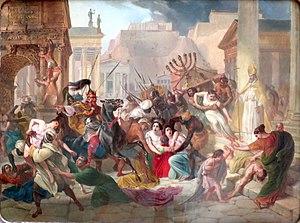
Genséric, aussi connu sous le nom de Gaiseric ou Geiseric, né vers 389, près du lac Balaton, et mort le 25 janvier 477, à Carthage, est un roi des Vandales et des Alains, de 428 à 477, et le fondateur du royaume vandale en 429. Il est l'un des principaux acteurs de la chute de l'Empire romain d'Occident, au Vᵉ siècle. Au cours de ses presque 50 années de règne, il élève les Vandales, une tribu germanique relativement insignifiante, au rang de puissance méditerranéenne majeure. Après sa mort, son royaume entre dans une rapide période de déclin, et, finalement, d'effondrement.
Le royaume vandale ou royaume des Vandales et des Alains est un royaume barbare fondé par le roi vandale Genséric en 435, qui règne sur une partie de l'Afrique du Nord-Ouest et la Méditerranée.
Le sac de Rome de 455 est le deuxième des trois pillages que subit la Rome antique au moment des invasions barbares ; après les Wisigoths en 410 et avant les Ostrogoths en 546, le sac de 455 est l’œuvre des Vandales de Genséric, alors en guerre contre l’usurpateur Pétrone Maxime.
Pétrone Maxime est un empereur romain d'Occident pendant deux mois et demi, du 17 mars 455 au 31 mai 455. Riche sénateur et aristocrate influent ayant eu une carrière particulièrement fructueuse dans l'administration impériale, il aurait joué un rôle central dans les complots visant le généralissime Aetius et l'empereur romain d'Occident Valentinien III.